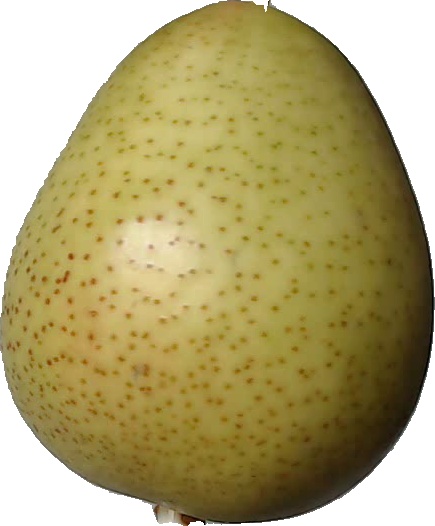
Label: pear_1